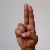
The image shows a hand gesture representing the letter 'U' in Indian Sign Language.